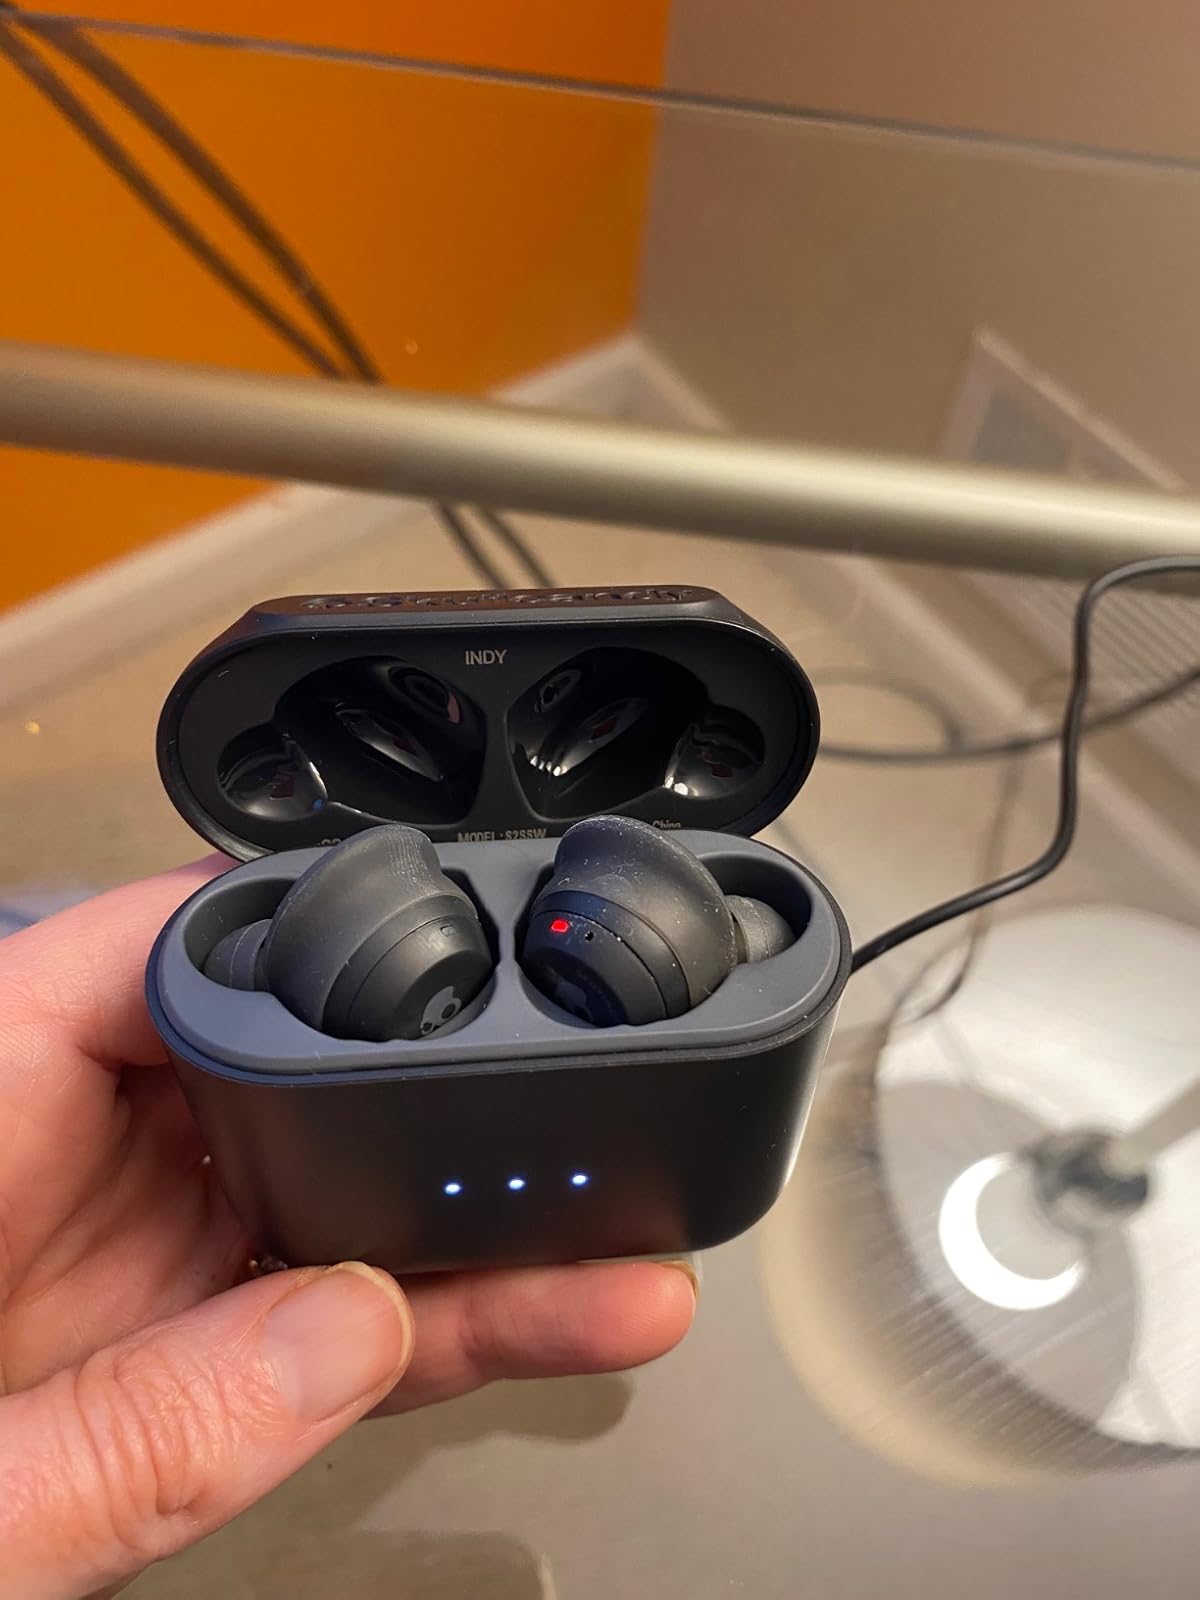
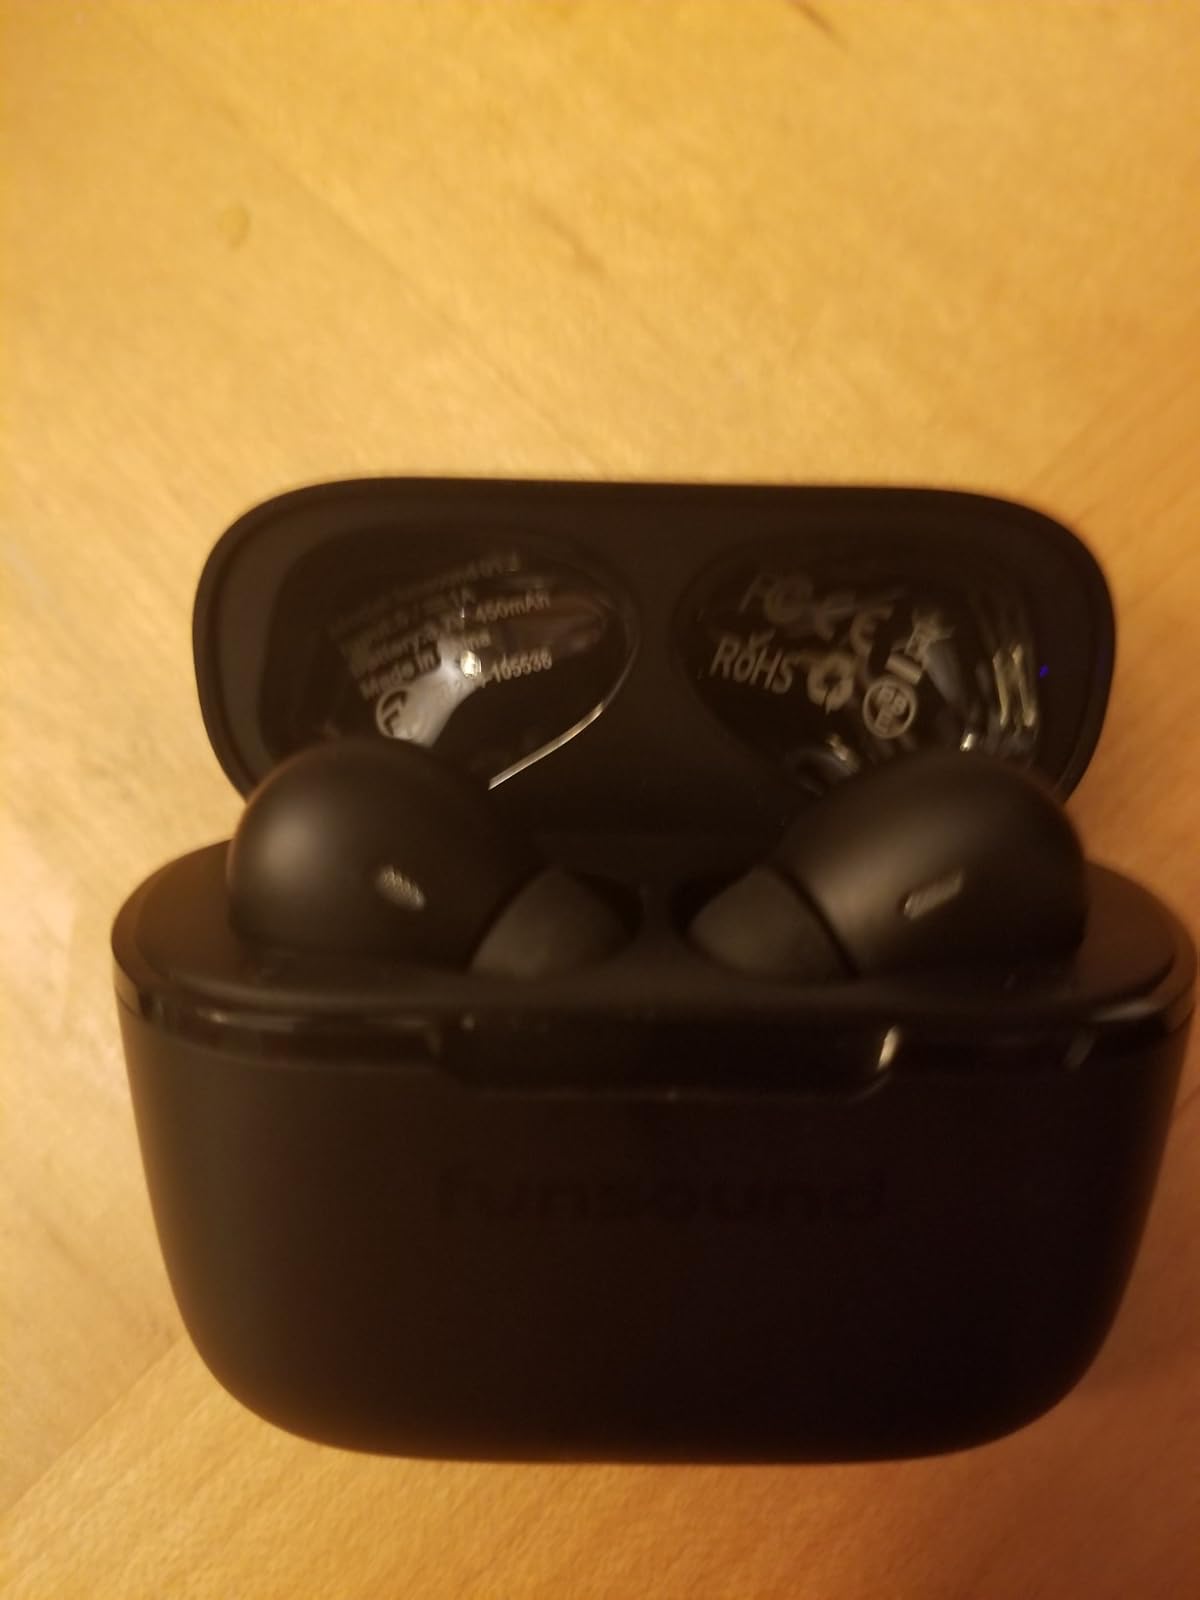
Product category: earbuds
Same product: no